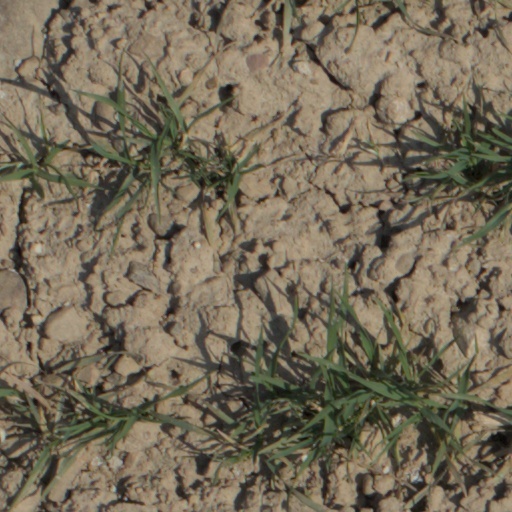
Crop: wheat